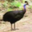
Label: bird